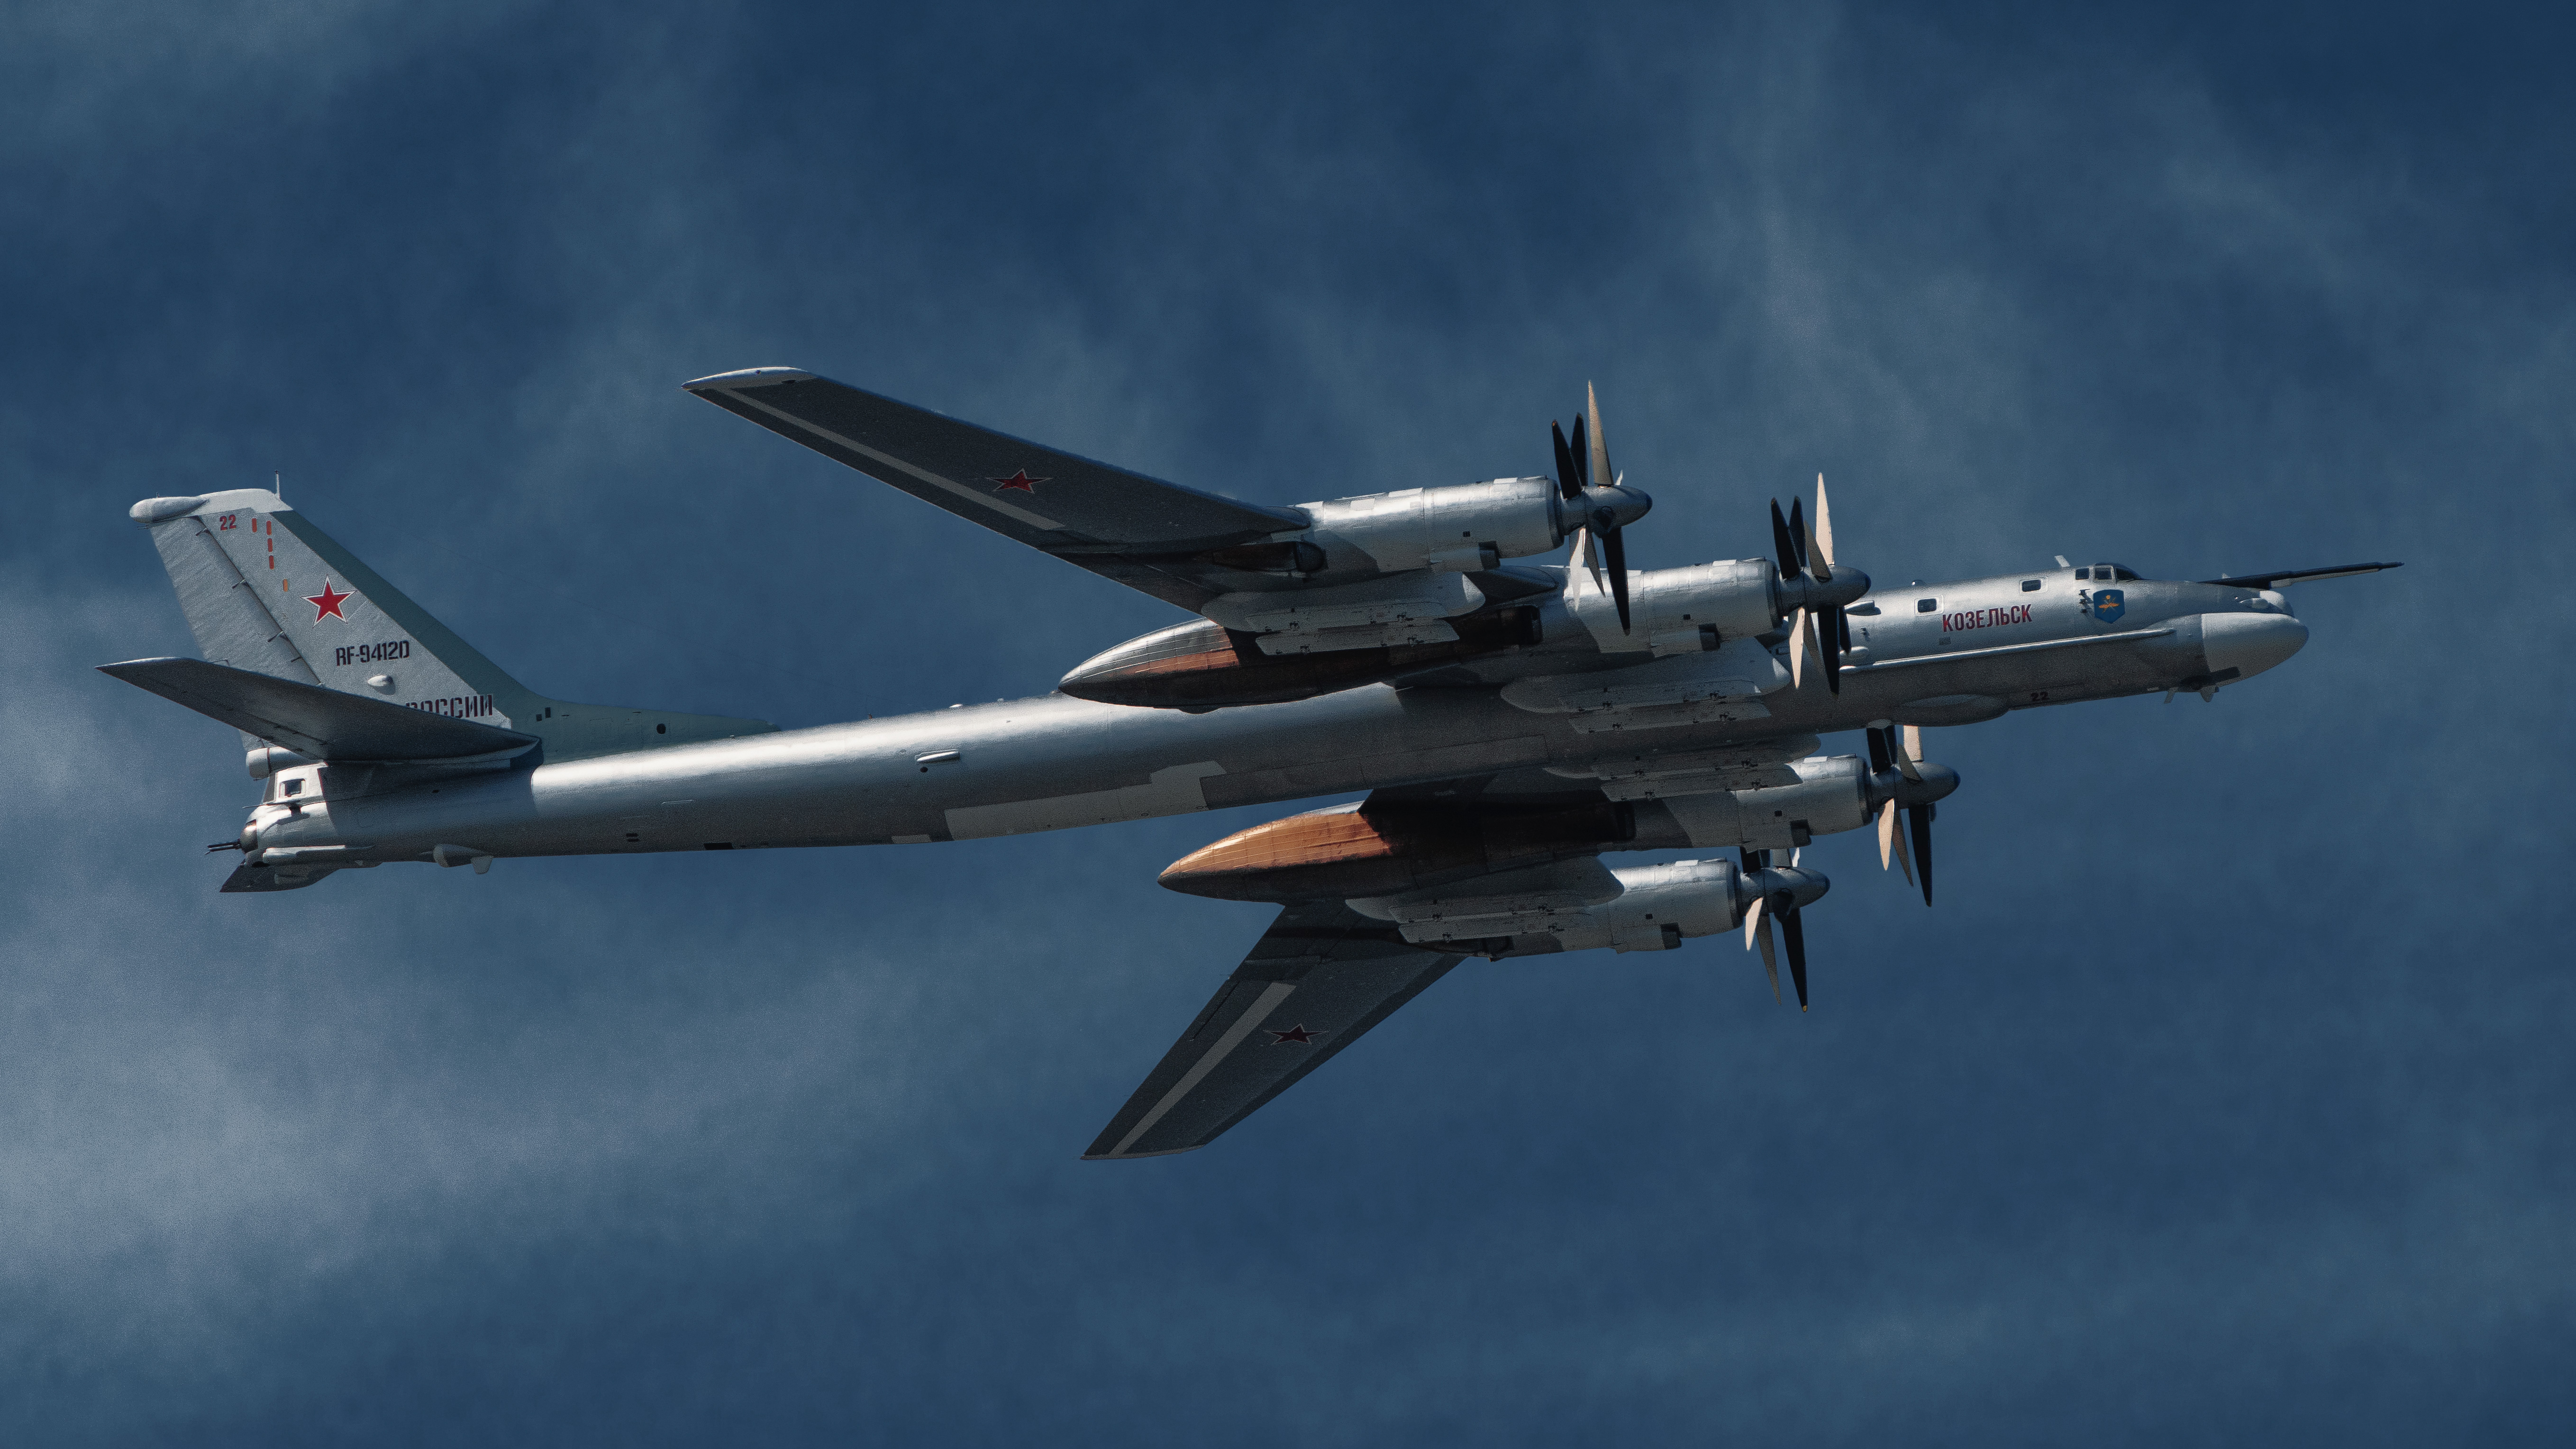
airplane, sky, clouds, bomber, russia, victory day, aircraft, vehicle, aviation, military aircraft, air force, flight, propeller driven aircraft, jet aircraft, aerospace manufacturer, fighter aircraft